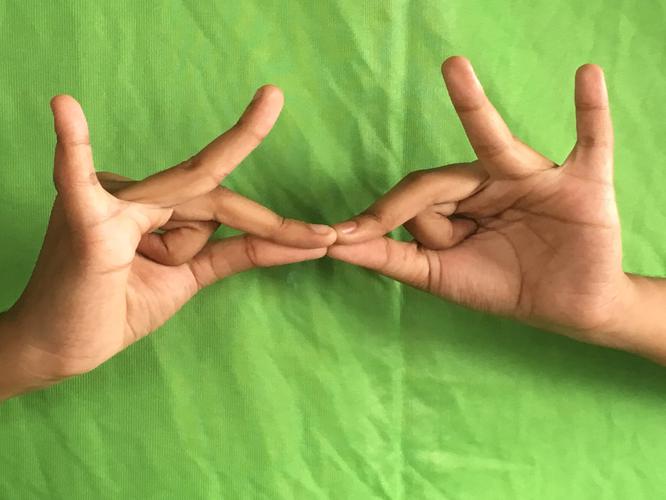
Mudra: Sakata
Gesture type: double_hand